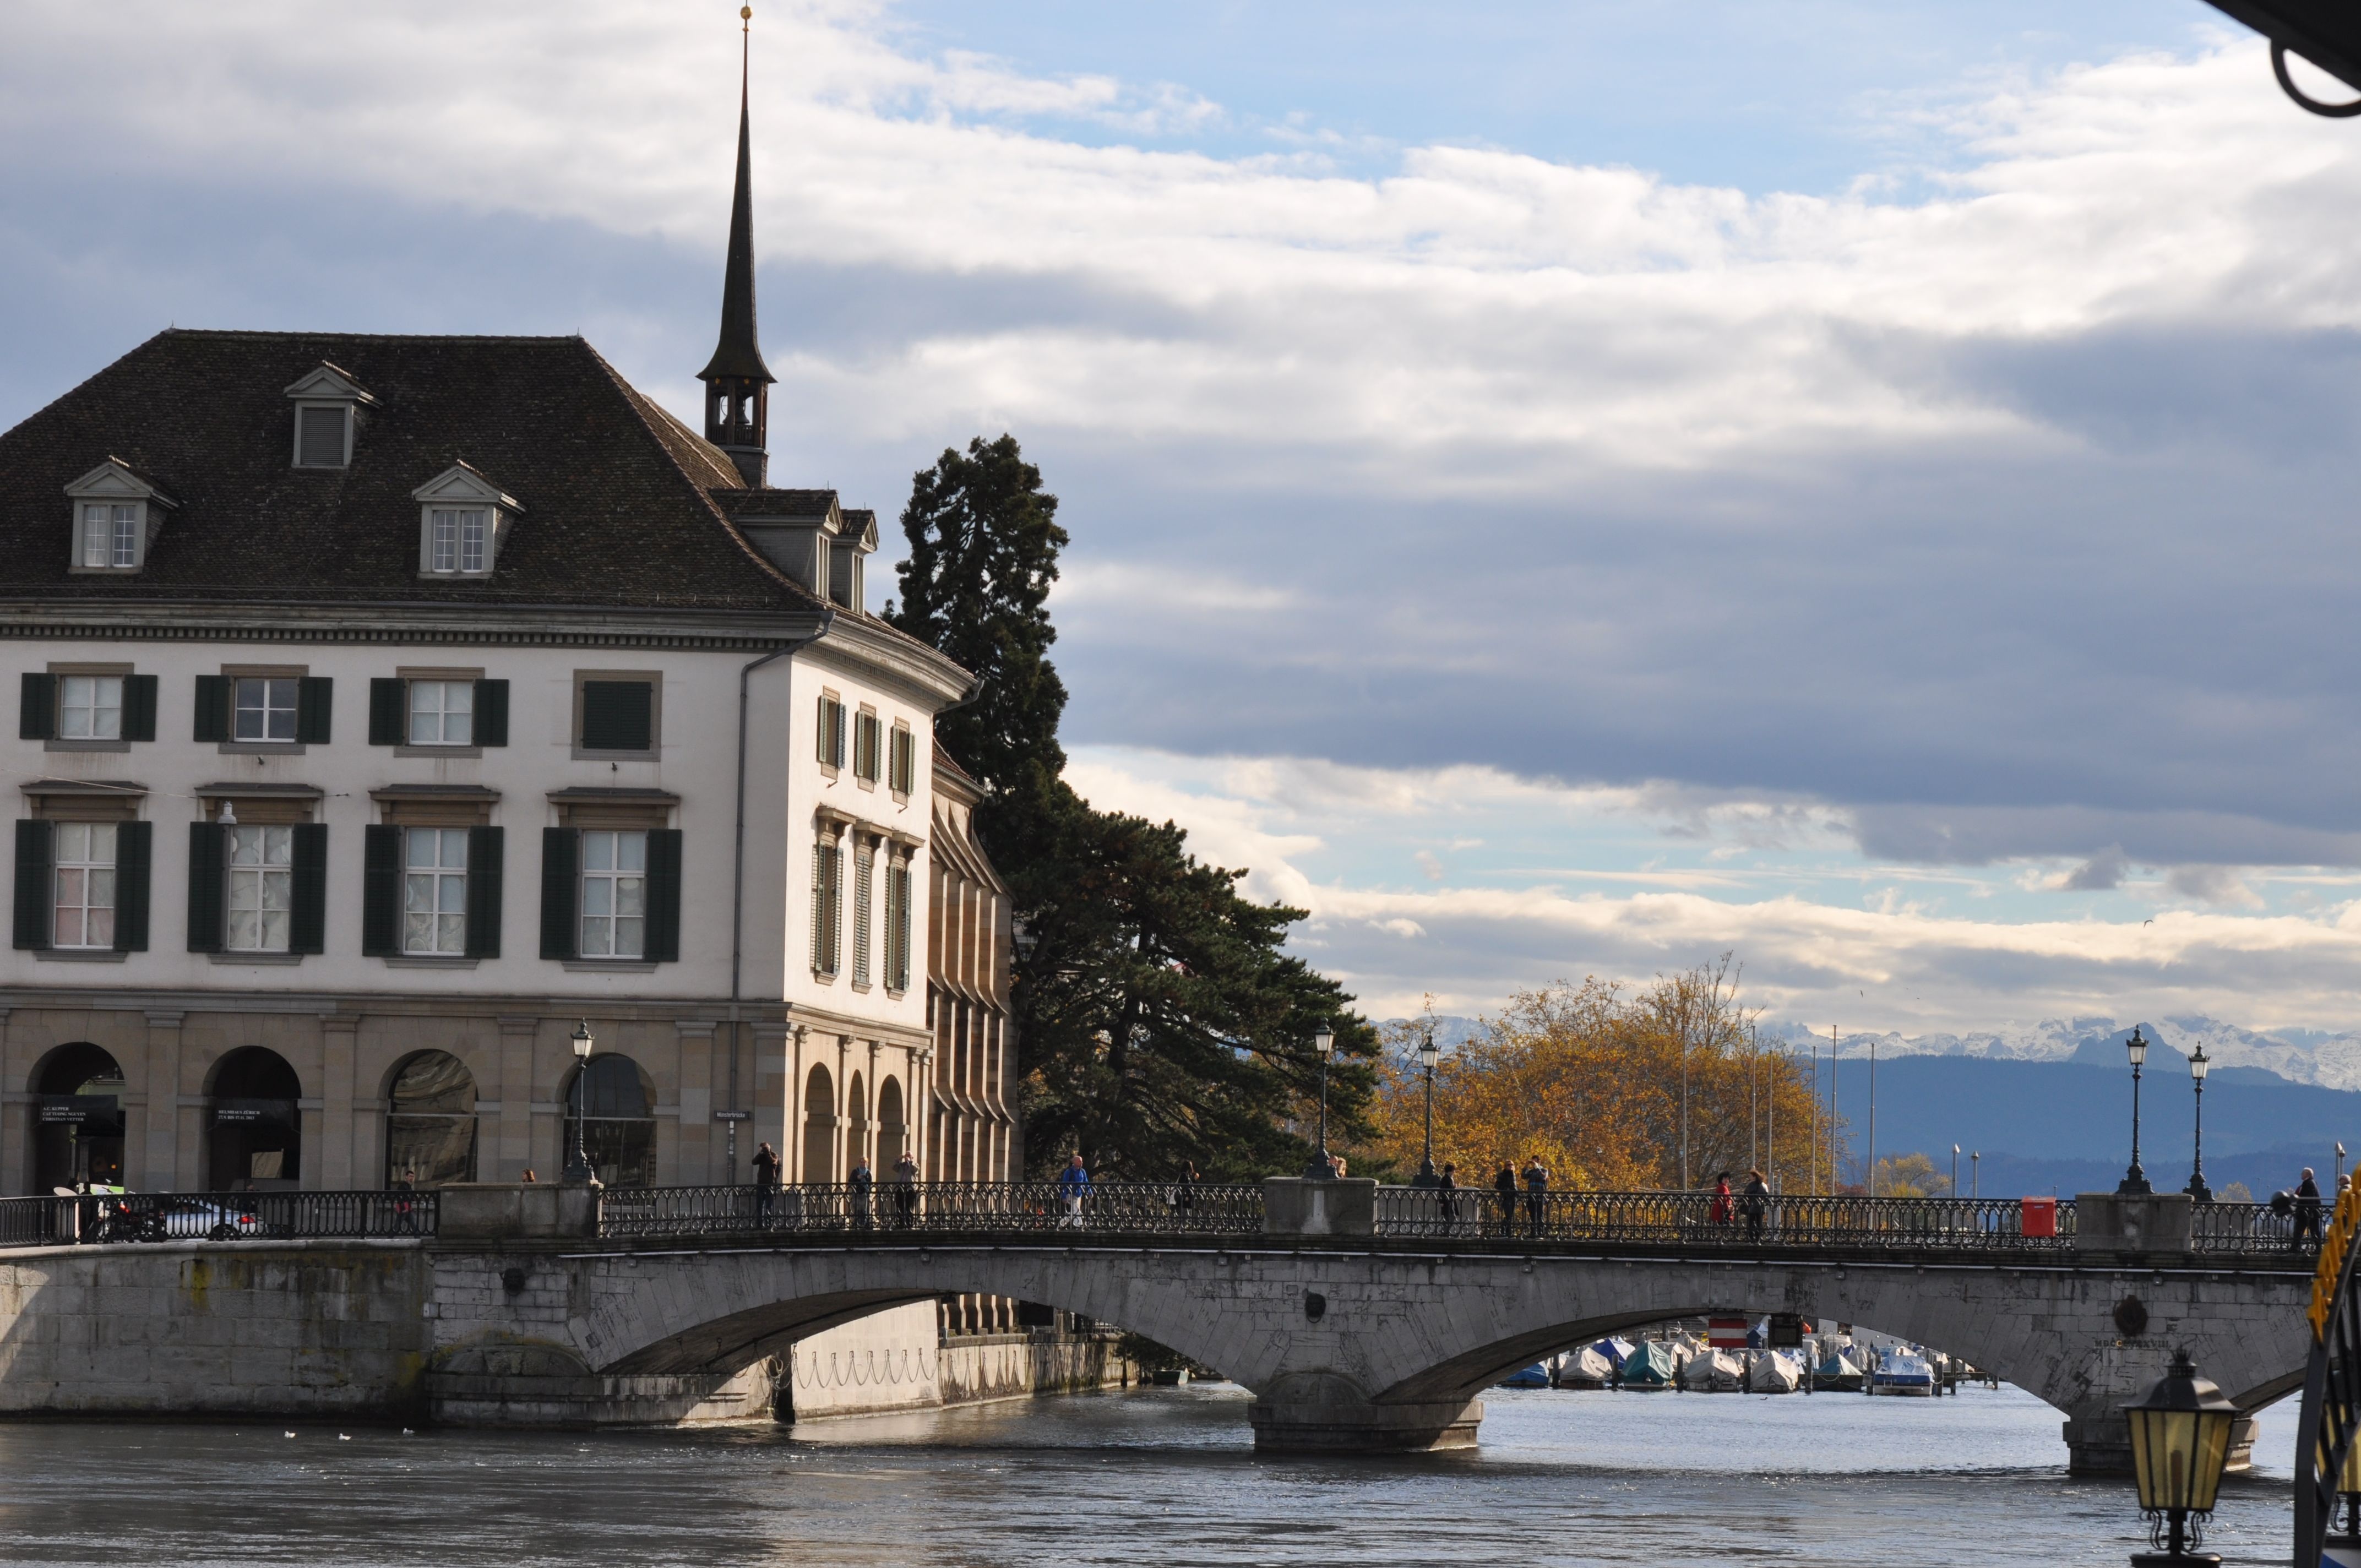
water, architecture, bridge, town, old, city, river, canal, cityscape, travel, vehicle, landmark, tourism, waterway, spire, swiss, switzerland, zurich, european, fraumunster